Thushara Pillai

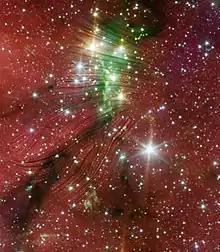
Artistic rendition of the magnetic field structures observed in Pillai's research

Pillai is most known for her paper published in "Nature Astronomy", "Magnetized filamentary gas flows feeding the young embedded cluster in Serpens South." This paper shed light on the extent to which molecular clouds in space play a role in star formation. A grant from the National Science Foundation's Division of Astronomical Sciences to Boston University helped support this research, which used data from NASA's Stratospheric Observatory for Infrared Astronomy (SOFIA). Using this technology, Pillai and her team were able to construct images of magnetic fields' directions and structures near the site of star formation. These images are useful to current and future understandings of interstellar space star formation.